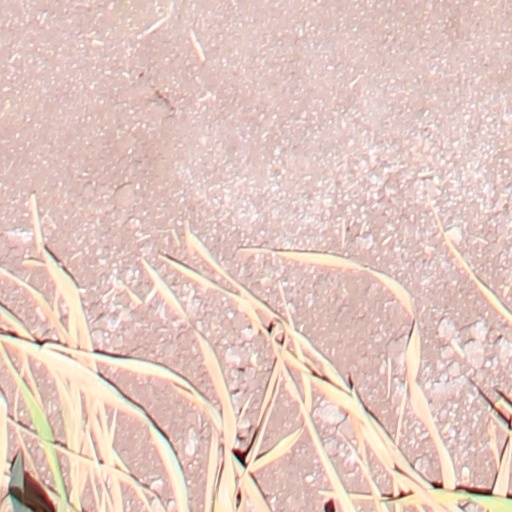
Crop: wheat